Kelis

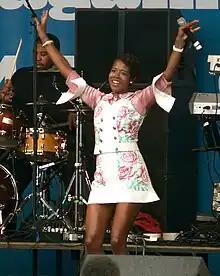
Kelis performing in 2007

"Kelis Was Here" was released in 2006, and it debuted and peaked at number 10 on the "Billboard" 200. Despite the career-high debut, the album has sold only 157,000 copies in the United States as of 2007, according to Nielsen SoundScan. In the UK, "Kelis Was Here" charted at number 41 and has sold 60,000 copies, earning a silver certification from the BPI. The album was Kelis's first not to feature contributions from The Neptunes, as she had left Star Trak by this time; instead, she recorded with Cee-Lo Green, Max Martin, Raphael Saadiq, Scott Storch, and will.i.am. According to Kelis, she received no support from Jive Records for the recording or promotion of "Kelis Was Here" and argued heavily with the label, later describing the period as "[not] the most creative atmosphere" and "the only time where I felt like I was being pulled in different directions. There were too many cooks in the kitchen". MTV characterised critical consensus of the album as "intriguingly intelligent, if unjustifiably disjointed and long" and wrote in 2016 that "it remains her most creatively anarchic project". "Kelis Was Here" was nominated for Best Contemporary R&B Album at the 2007 Grammy Awards.